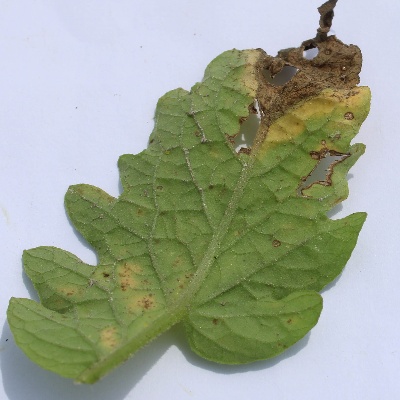
Crop: Tomato
Condition: leaf blight